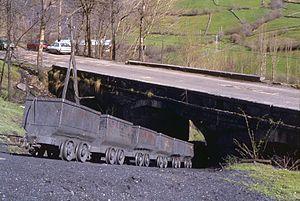
Un groupe de berlines vides remonte un plan incliné vers Villaseca de Laciana en 1983.
Une berline de mine est un wagonnet circulant dans les galeries de mines sur des rails formant des voies étroites.